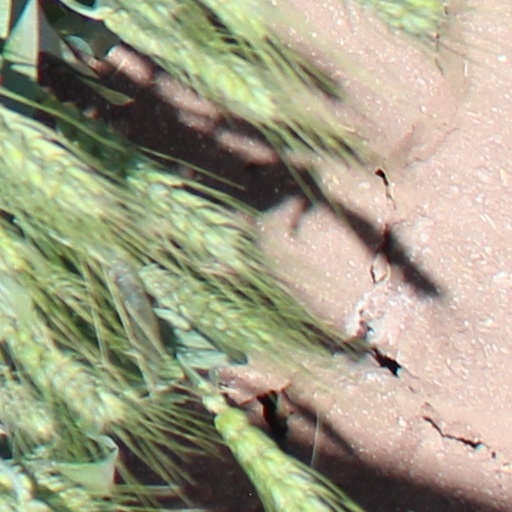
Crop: wheat